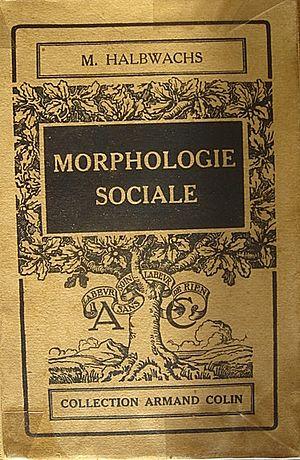
Maurice Halbwachs est un sociologue français de l'école durkheimienne né à Reims le 11 mars 1877 et mort en déportation à Buchenwald le 16 mars 1945.